Schönbrunn Zoo

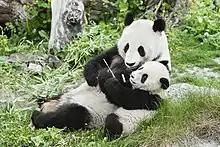
Panda Yang Yang, with Fu Long, her first cub

The historic Giraffe House was restored in 2017. A winter garden was added at the rear of the building to provide additional space for the giraffes during the winter months. The photovoltaic system incorporated into the glass roof produces all the electricity needed for the enclosure. A layer of gravel in the basement stores heat accumulated during the day for night-time heating. The zoo received the City of Vienna's environmental prize for its use of these technologies.